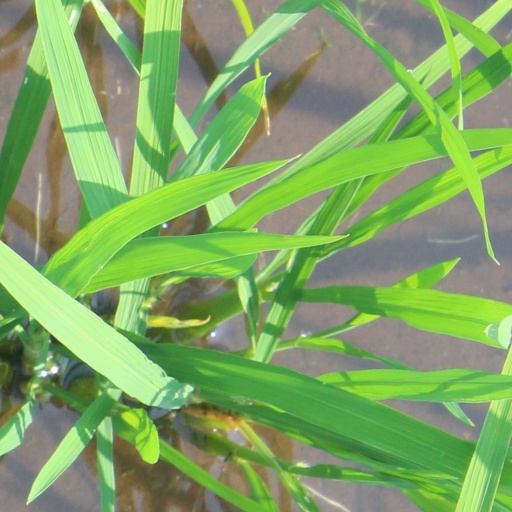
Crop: rice